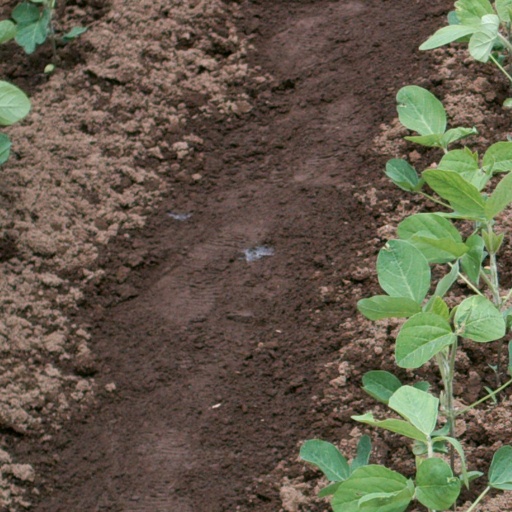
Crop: soybean